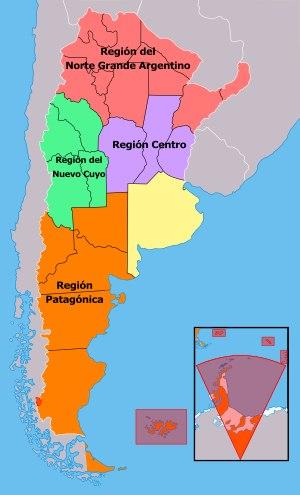
La province de Santiago del Estero est une province de l'Argentine, située dans la région du Gran Chaco, dans le centre-nord du pays. Sa capitale est la ville de Santiago del Estero. En 2010 la population recensée se montait à 896 461 habitants. En 2018 sa population était estimée à 958 000 habitants.
Catamarca est une province du nord-ouest de l'Argentine. Elle est entourée des provinces de Salta au nord, Tucumán et Santiago del Estero à l'est, Córdoba au sud-est, et La Rioja au sud. À l'ouest, elle est contiguë au Chili.
La province de San Juan est une province de l'Argentine située à l'ouest du pays. Elle est limitée au nord par la province de La Rioja, au sud-est par la province de San Luis, au sud par la province de Mendoza et à l'ouest par la cordillère des Andes, qui la sépare du Chili.
La province de Formosa est une province de l'Argentine, située au nord-est du pays. Elle est bordée à l'ouest par la province de Salta, au sud par celle de Chaco et à l'est comme au nord par le Paraguay. Sa capitale est Formosa.
La province de Terre de Feu est une région administrative de l'Argentine située sur la grande île de la Terre de Feu, en Patagonie argentine. L'Argentine revendique le rattachement à la province des Malouines, de l'archipel de Géorgie du Sud-et-les Îles Sandwich du Sud et d'une partie de l'Antarctique. C'est la raison pour laquelle le nom complet de la région est « Terre de Feu, Antarctique et îles de l’Atlantique sud ».
La province de Mendoza est une province de l'Argentine située à l'ouest du pays. Elle est limitrophe de la province de San Juan au nord, de San Luis à l'est, de La Pampa et Neuquén au sud et du Chili à l'ouest. Elle est typiquement une province andine. Avec les provinces de San Juan et de San Luis, la province de Mendoza fait partie de la région de Cuyo.
La province de La Rioja est une subdivision de l'Argentine située au nord-ouest du pays. Elle est limitée au nord-ouest par le Chili, à l'ouest par la province de San Juan, au sud par la province de San Luis à l'est par la province de Córdoba et au nord par la province de Catamarca.
La province de Salta est une province de l'Argentine, située à l'extrême nord-ouest du pays. Elle est limitée au nord par la province de Jujuy et par la Bolivie, à l'est par le Paraguay, Formosa et la province du Chaco, au sud par les provinces de Santiago del Estero, de Tucumán et de Catamarca, enfin à l'ouest par le Chili.